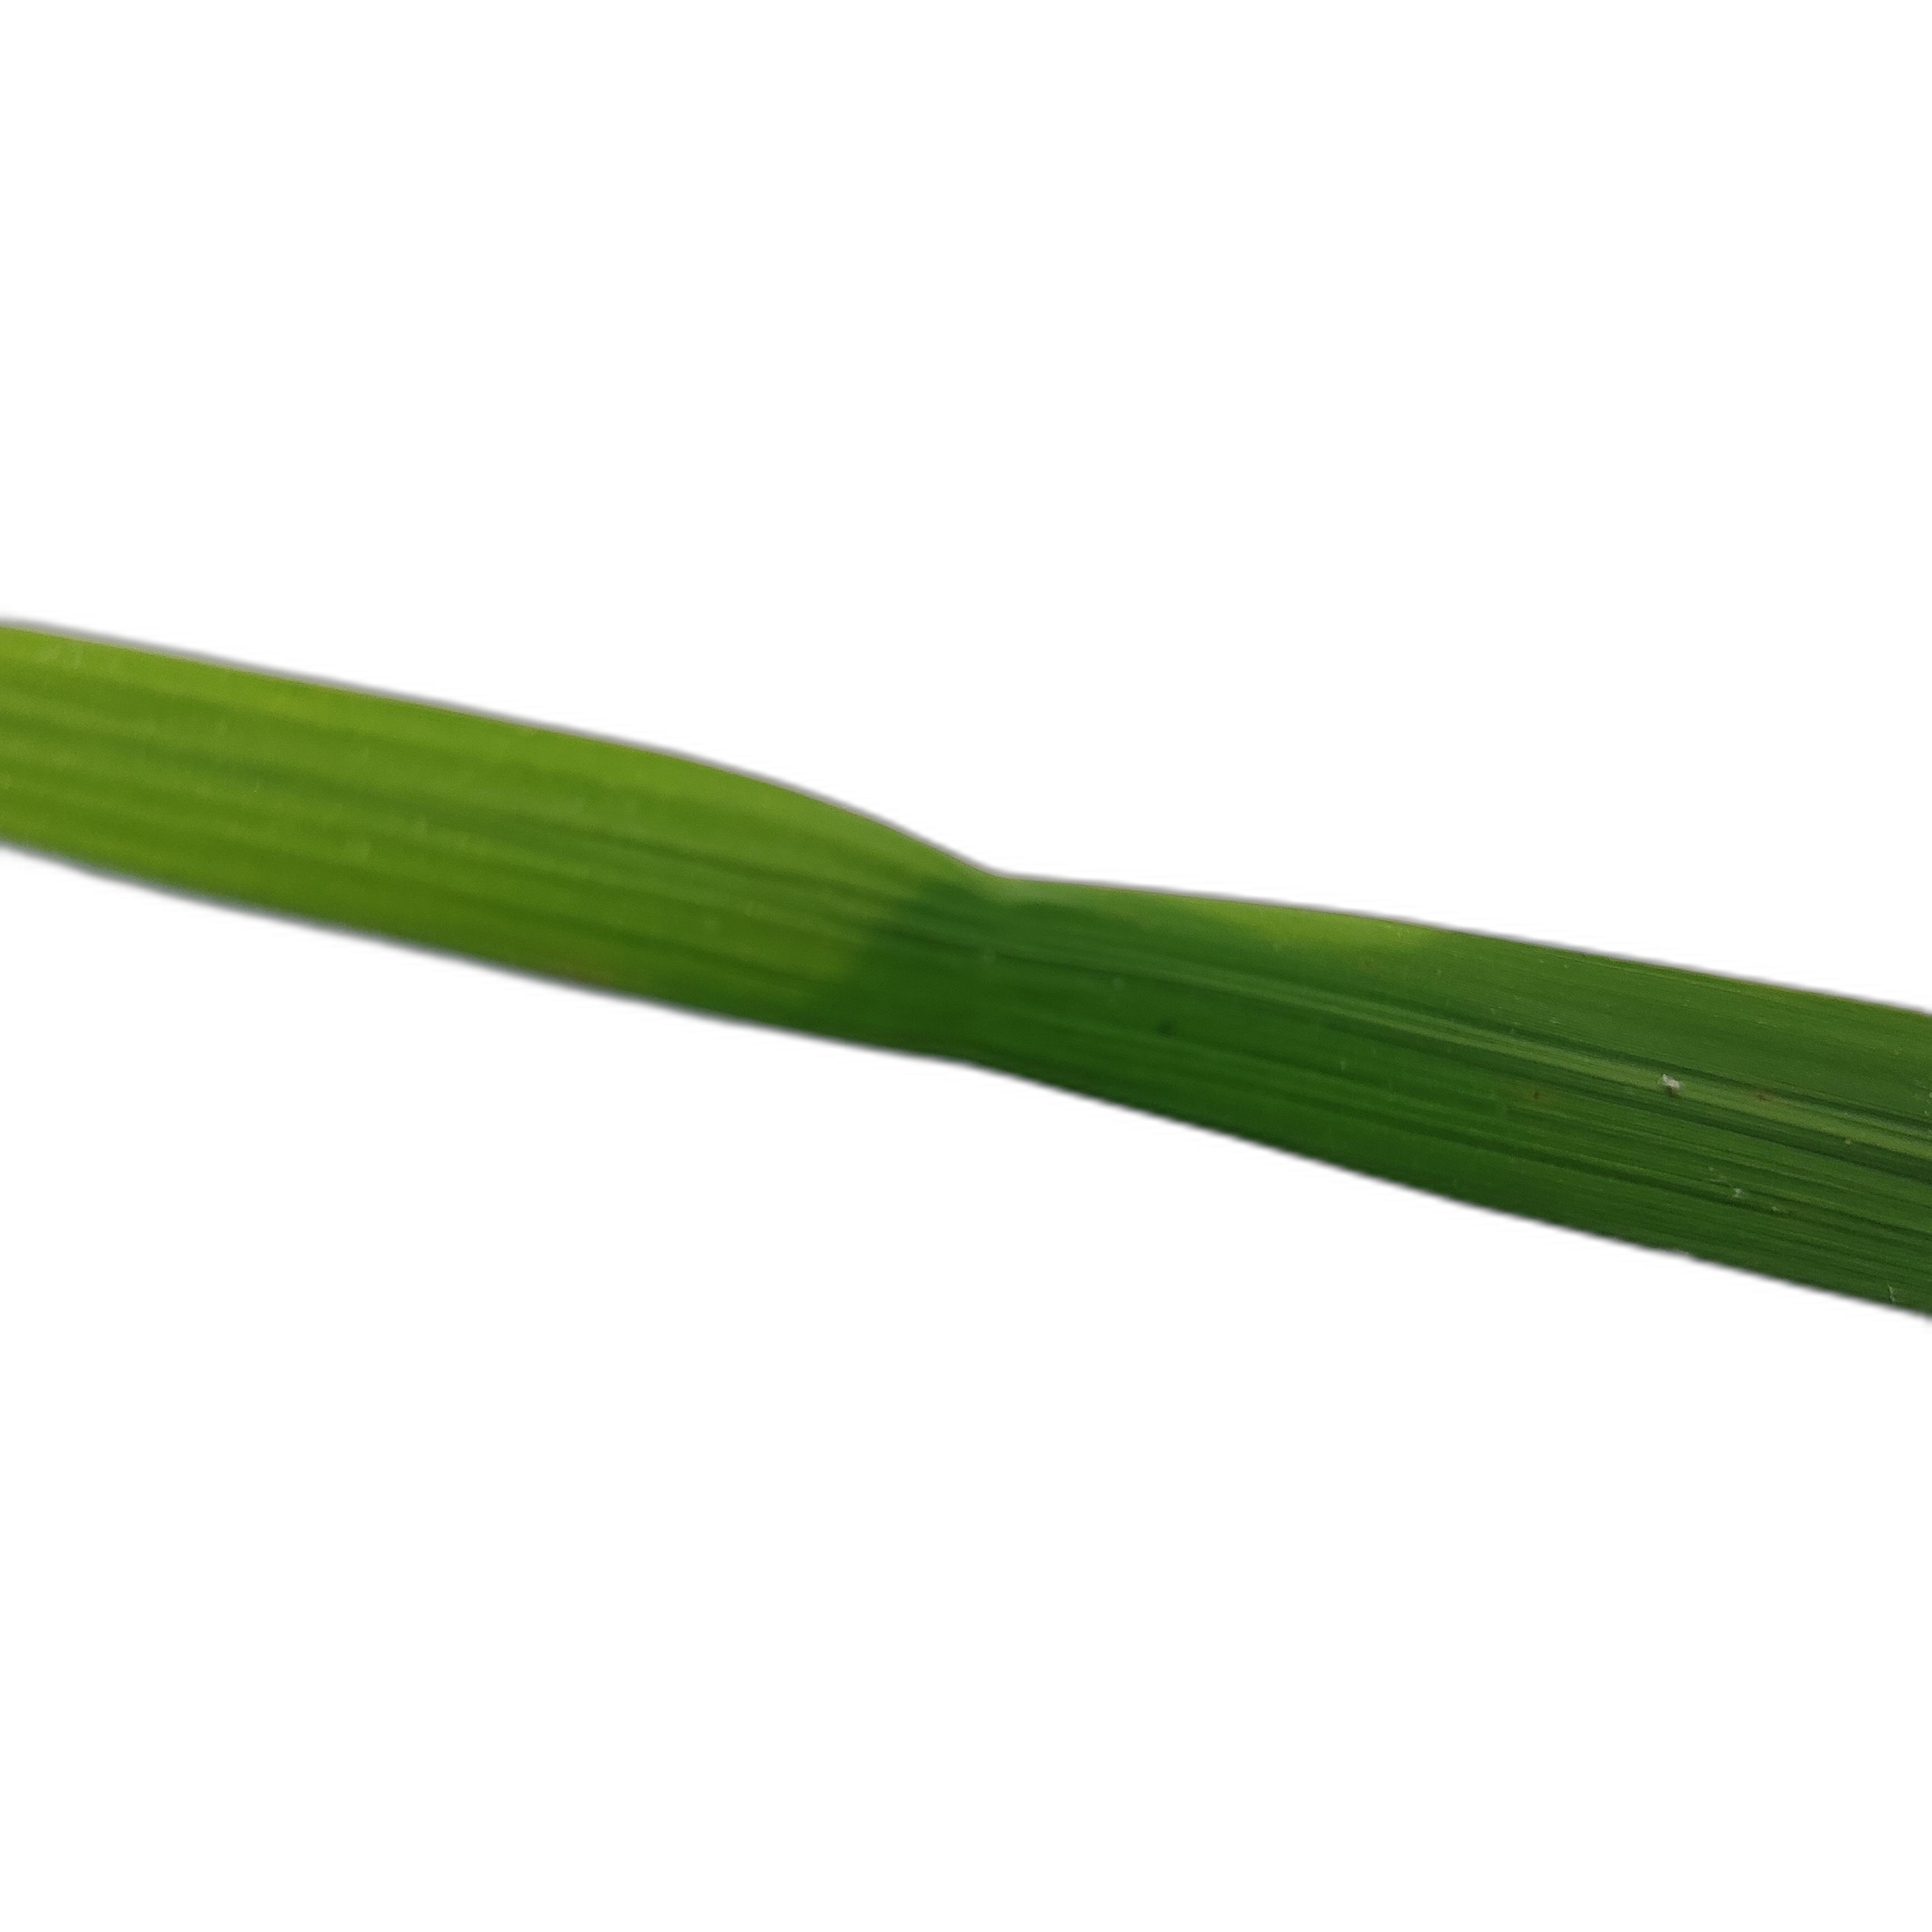
Label: Healthy